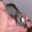
Label: mouse